Médecins Sans Frontières

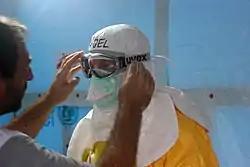
MSF staff member adjusts Dr. Joel Montgomery, Team Lead for CDC's Ebola Response Team in Liberia, goggles before Montgomery enters the Ebola treatment unit (ETU), ELWA 3. MSF operates the ELWA 3 ETU, which opened on 17 August.

During the Ebola outbreak in West Africa in 2014, MSF met serious medical demands largely on its own, after the organisation's early warnings were largely ignored.